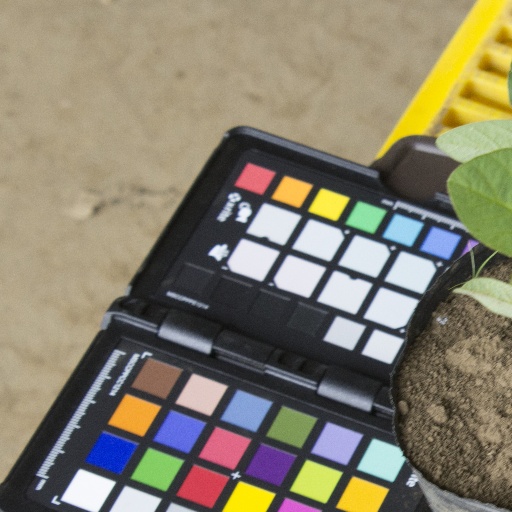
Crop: soybean